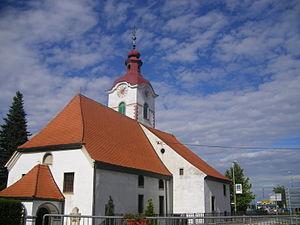
Hoče - Slivnica est une commune du nord-est de la Slovénie située dans la région de Basse-Styrie non loin de la ville de Maribor.